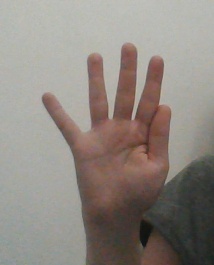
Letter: sheen